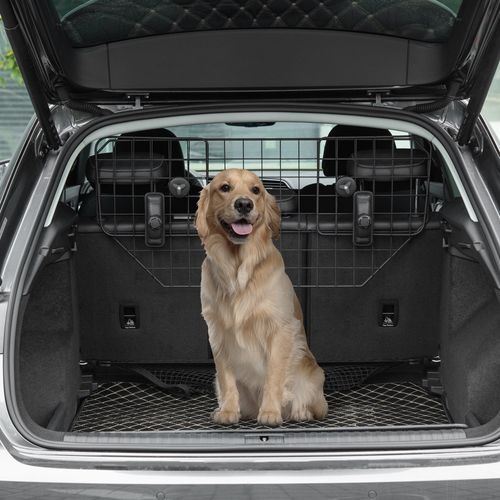
Dog Guard for Car Boot Adjustable Mesh Barrier Pet Headrest, 90-120W x 40.5H cm
- Keeps dogs in the back of the car, safely away from driver and passengers - An adjustable width between 90-120cm, suitable for different sized vehicles - Sturdy metal mesh for strength and security - Easy to install and remove, no tools required
Brand: PawHut
Category: Animals & Pet Supplies > Pet Supplies > Vehicle Pet Barriers > Window Barriers